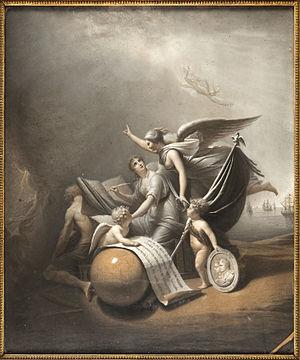
Allégorie du mariage de Napoléon 1er et de Marie-Louise
Germain Joseph Hallez, né le 17 juillet 1769 à Frameries et mort le 18 mai 1840 à Mons, est un artiste peintre belge. Il fut directeur de l'Académie des Beaux-Arts à Mons.